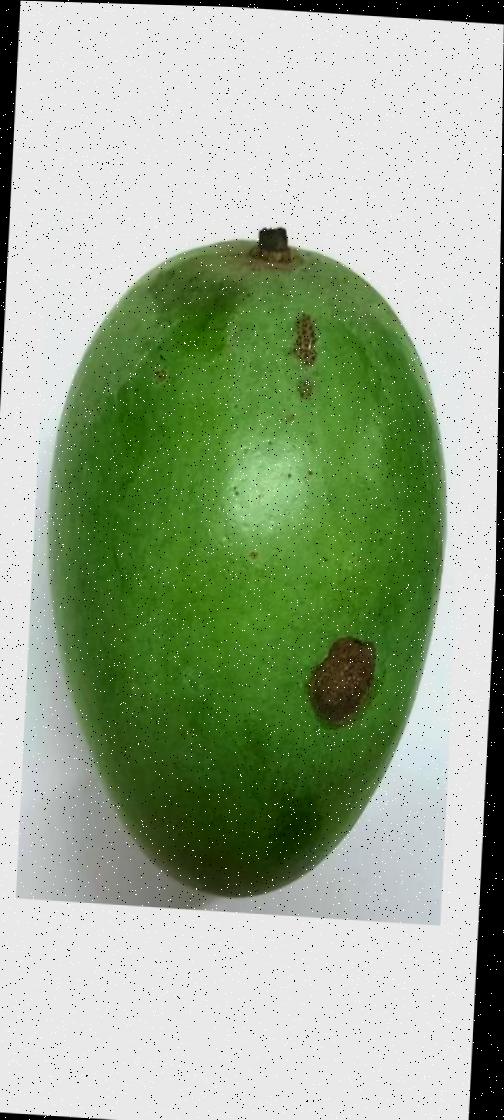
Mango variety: Amrapali